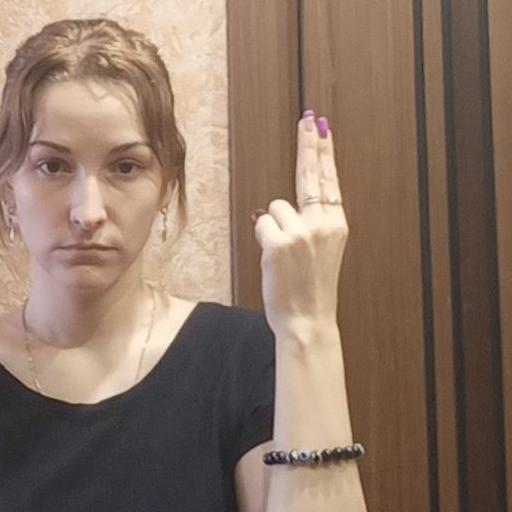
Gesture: two_up_inverted